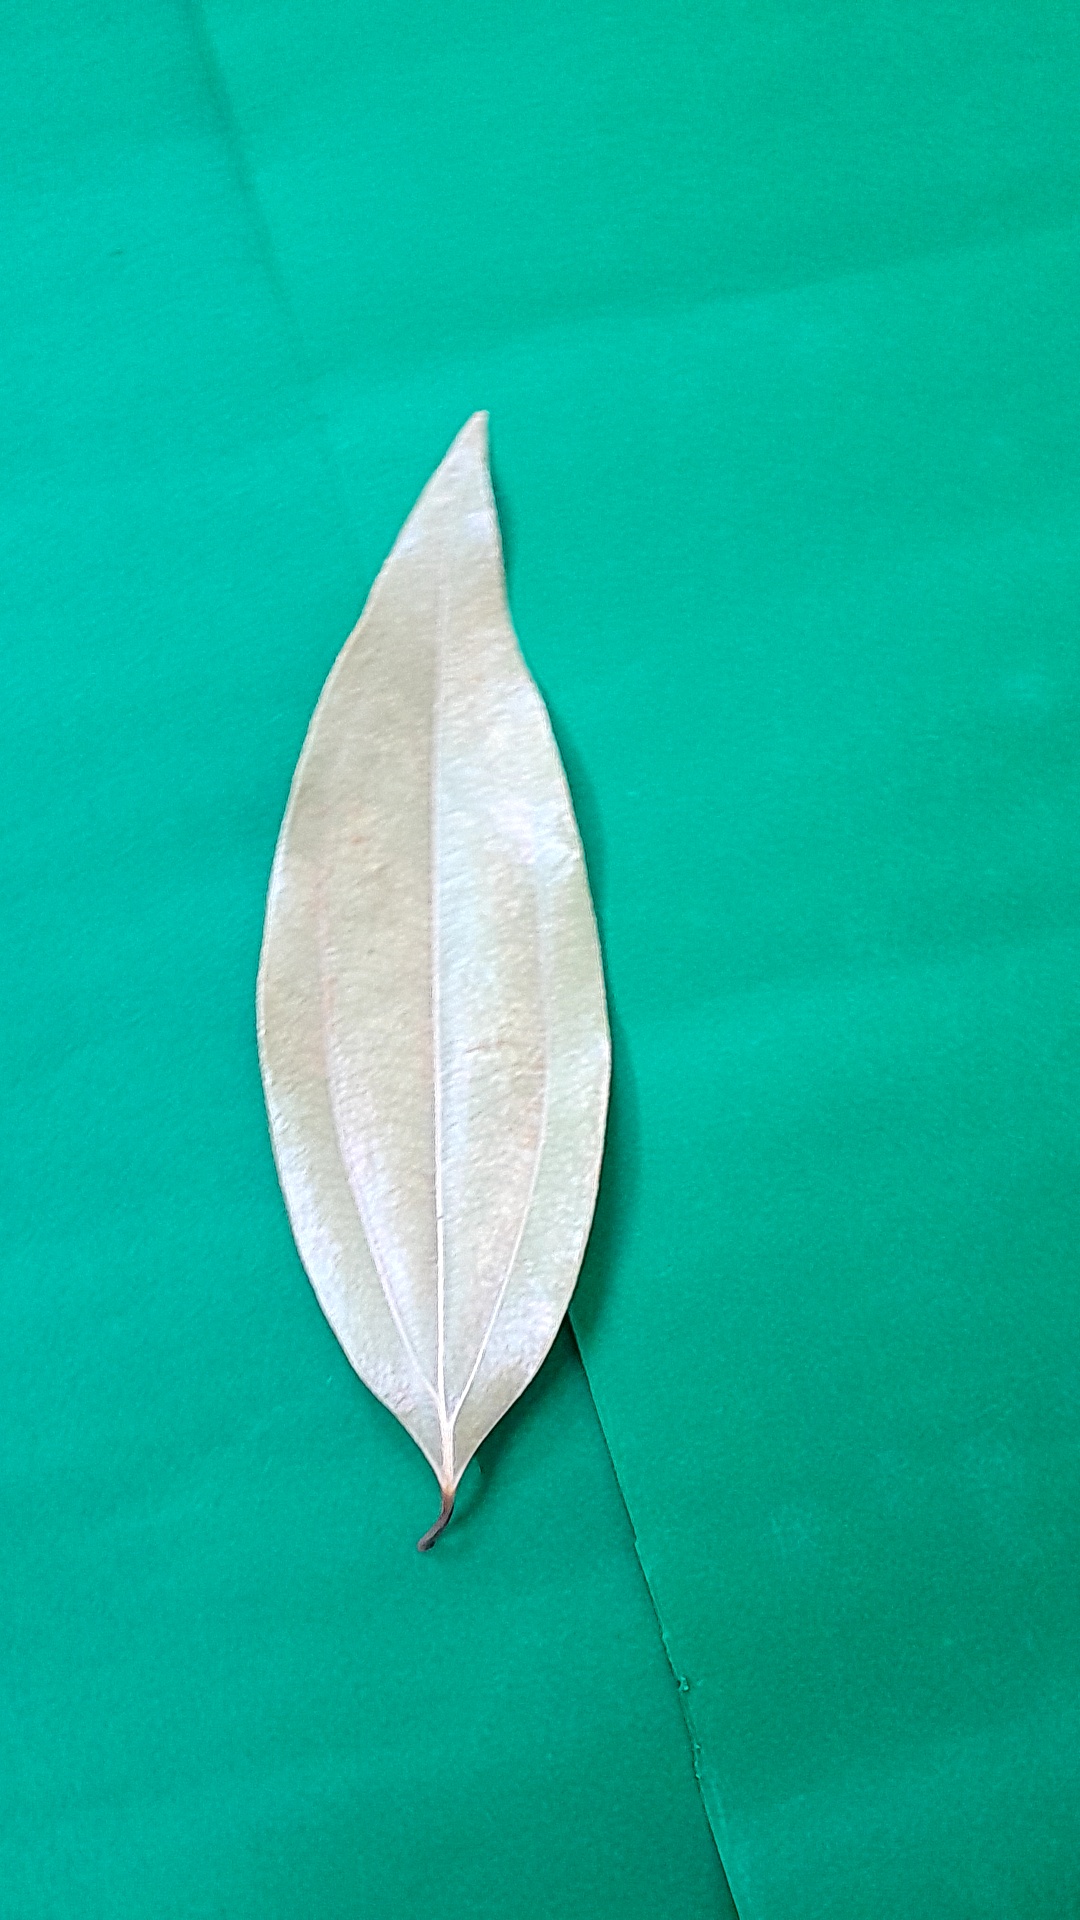
Label: Dry Leaf